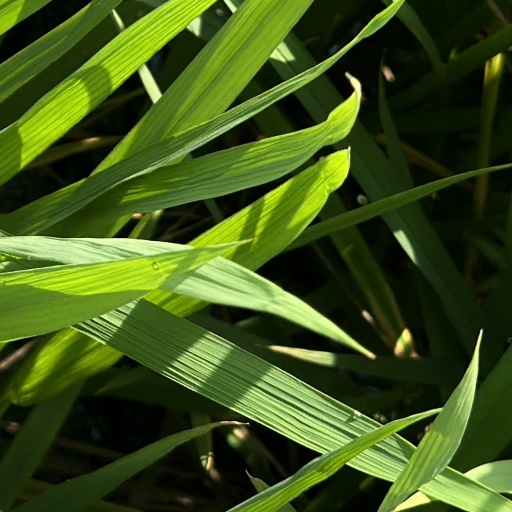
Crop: rice